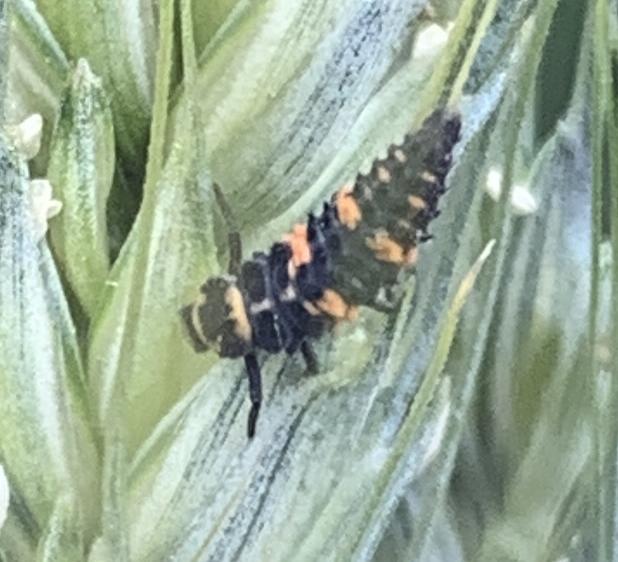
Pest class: predators